Mindarie, Western Australia

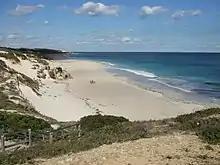
Claytons Beach

Mindarie has a unique demographic profile, compared to surrounding areas. At the 2021 census , 7,326 people were resident in Mindarie, a slight decline from 7,520 in the 2016 Census. The population is predicted to continue growing at a steady pace, peaking at 9,782 in 2026. Of these, only 46.21% were born in Australia, compared to a national average of 70.9%. Mindarie contains a substantial British-born population of 31.27%, a disproportionately high figure compared to the surrounding coastal area, as well as the Australian national average of 5%. The median age of the suburb's residents was 36 years, in line with 37 for both the Perth region and Australia generally.